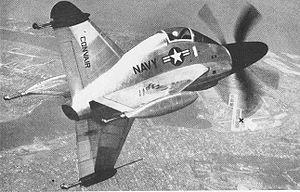
Le Convair XFY-1 est un avion militaire de la guerre froide construit par Convair pour l’United States Navy en 1953-1954 comme avion de chasse embarqué. Ce projet était très audacieux et ne dépassa pas le stade du prototype. Il fut officiellement abandonné en 1956.